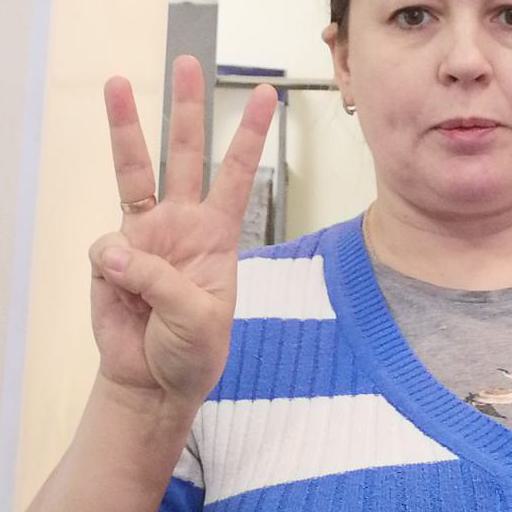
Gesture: three